Revelation

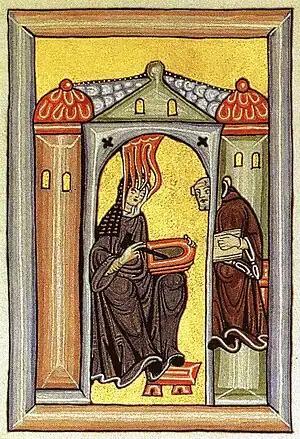
Illumination from Liber Scivias, showing Hildegard of Bingen receiving a vision, dictating to her scribe and sketching on a wax tablet.

Revelation, or divine revelation, is the disclosing of some form of truth or knowledge through communication with a deity (god) or other supernatural entity or entities in the view of religion and theology.